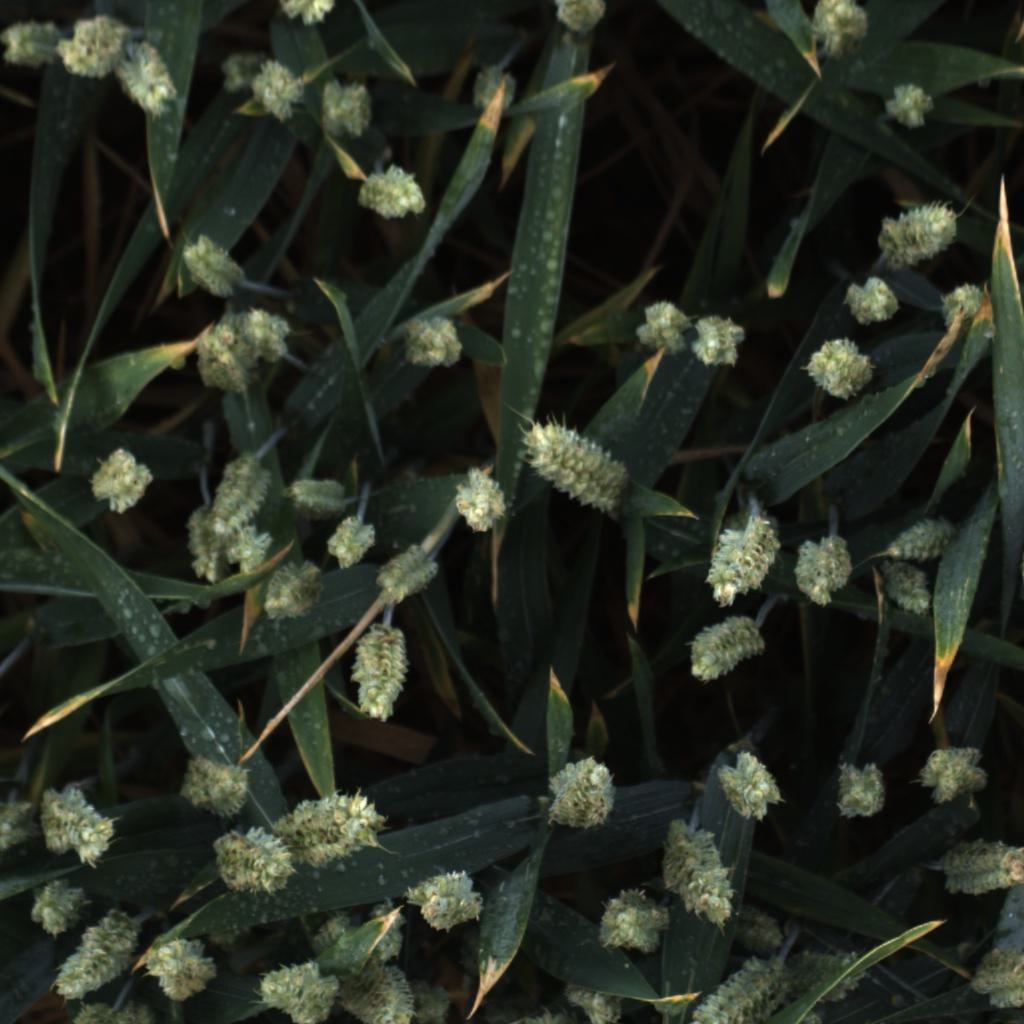
Country: UK
Location: Rothamsted
Wheat development stage: Filling - Ripening